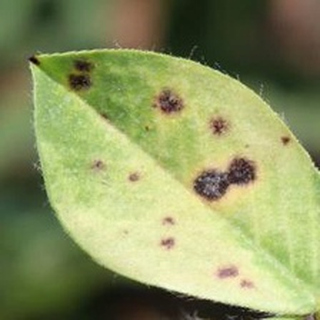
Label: groundnut_late_leaf_spot